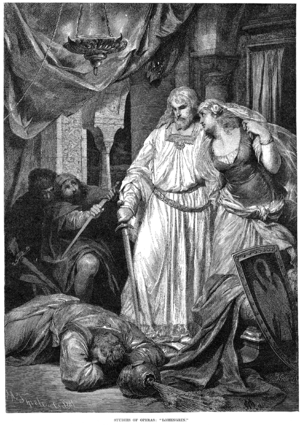
Une scène du Lohengrin de Wagner, lors de sa première à Londres.